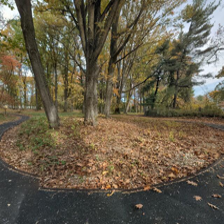
Label: streetView